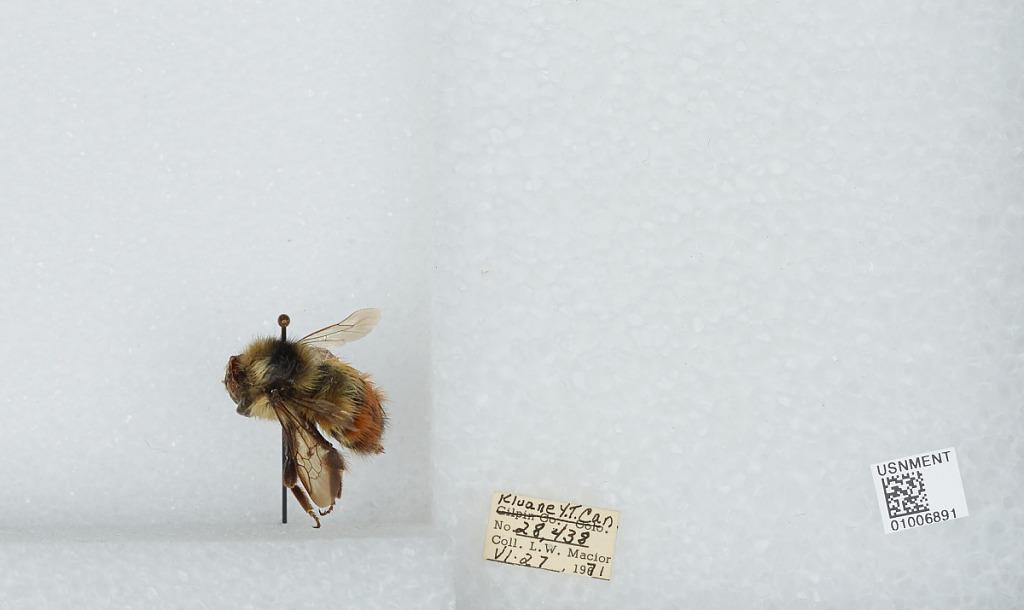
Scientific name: Bombus (Pyrobombus) flavifrons Cresson
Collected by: L. Macior
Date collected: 1971-6-27
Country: Canada
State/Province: Yukon Territory
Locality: Kluane
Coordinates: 60.75, -139.5